Hammerfight

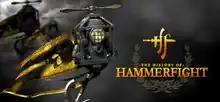
Steam cover art

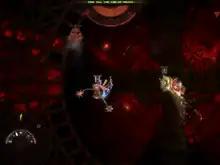
"Hammerfight" screenshot showing one of the later levels.

Hammerfight, previously known as Hammerfall, is a 2-dimensional physics-based video game published by Kranx Productions and 1C for Windows in 2009.